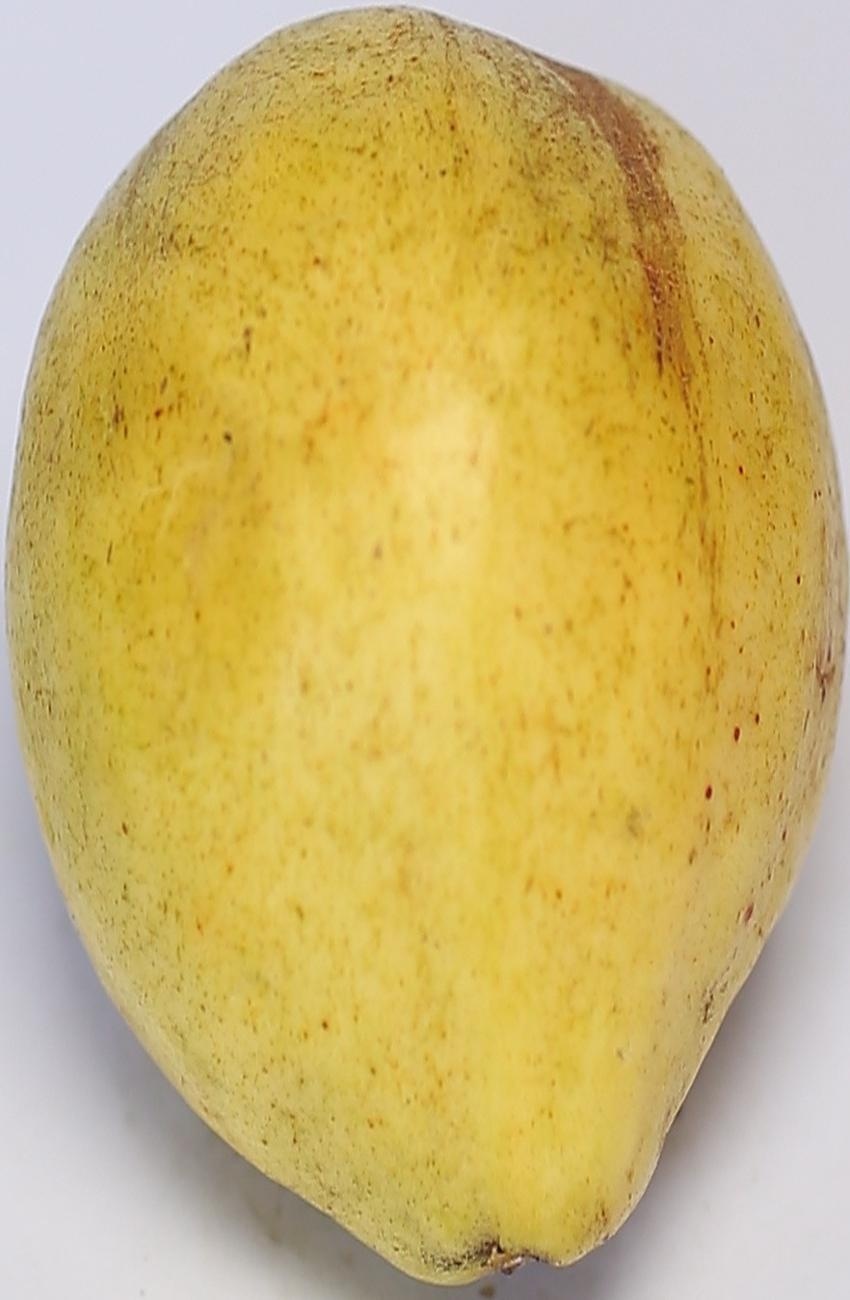
Maturity: ripe
Variety: riyali